Captain George W. Giberson House

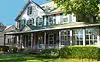

The Captain George W. Giberson House is located at 54 East Water Street in Toms River in Ocean County, New Jersey, United States. The historic Victorian house was built from around 1850 to 1853. It was added to the National Register of Historic Places on August 12, 1982, for its significance in politics/government. It was listed as part of the Old Village of Toms River Multiple Property Submission (MPS).